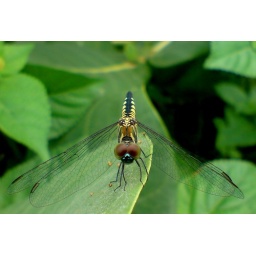
in a way for lagrangepoint, see i spotted another oakley strap goggle wearing girl :)